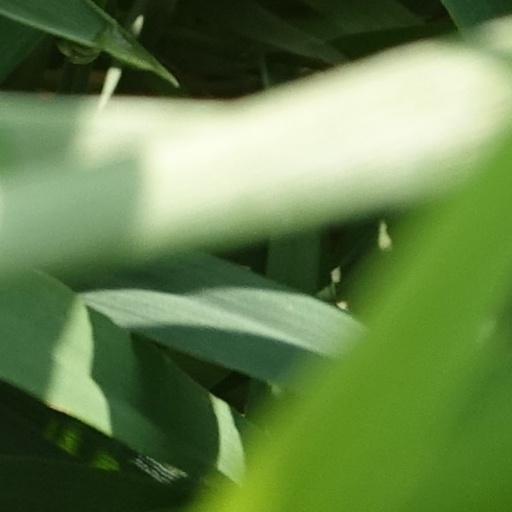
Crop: wheat